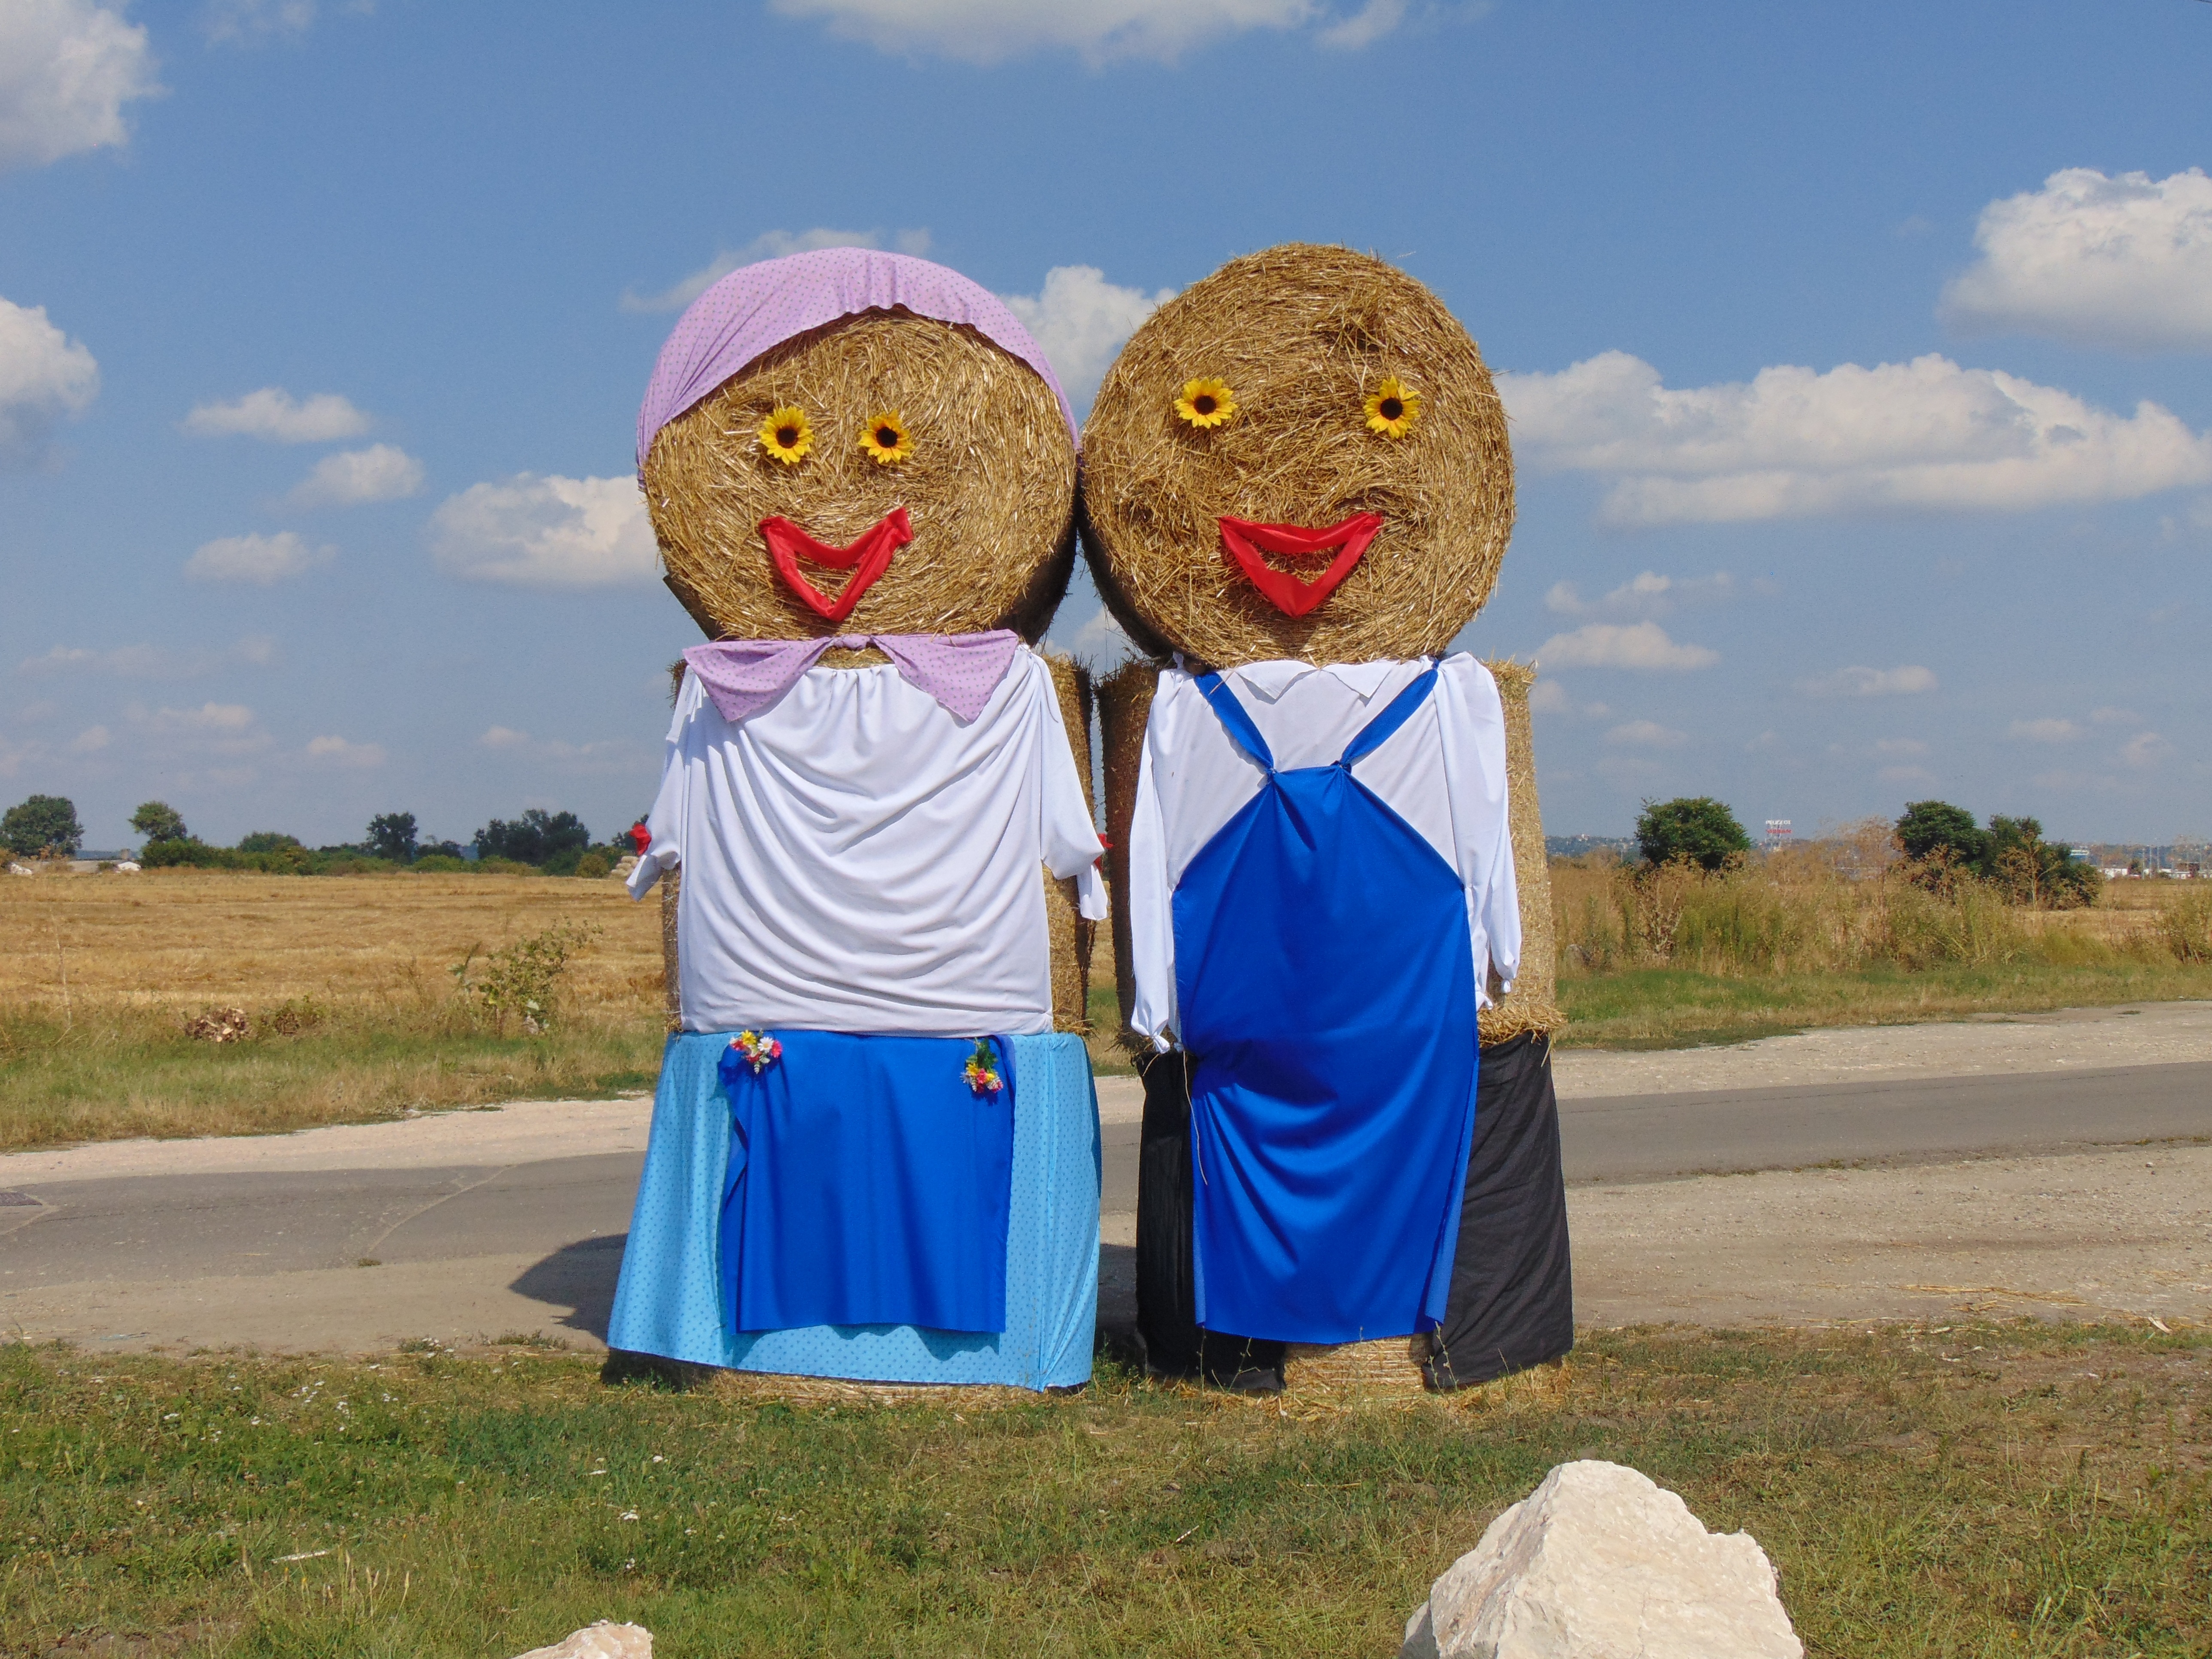
bale, summer, harvest, agriculture, toy, scarecrow, straw bales